Edmund Hort New

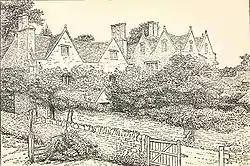
Kelmscott Manor, residence of William Morris

Edmund Hort New (December 1871 – 1931) was an English artist, member of the Birmingham Group, and leading illustrator of his day.